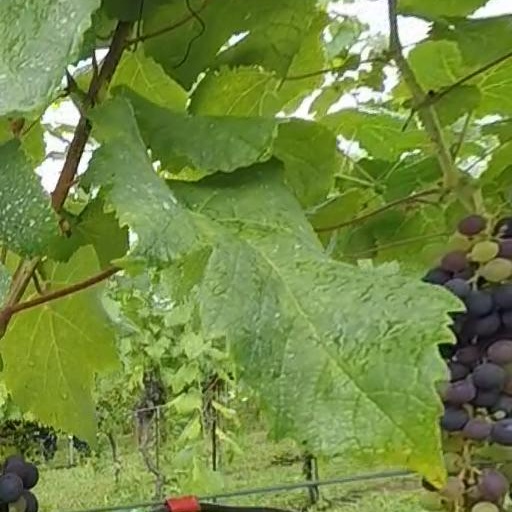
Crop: grape